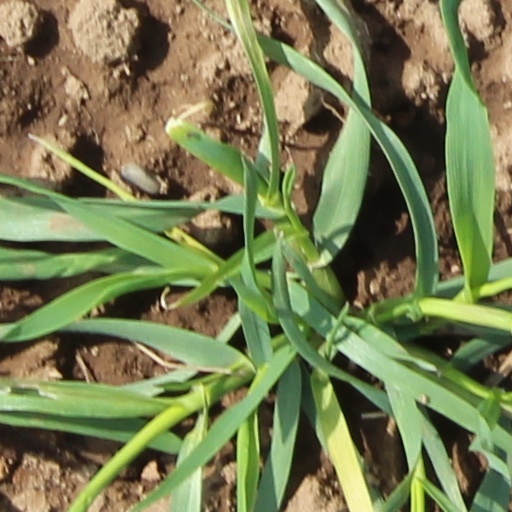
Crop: wheat